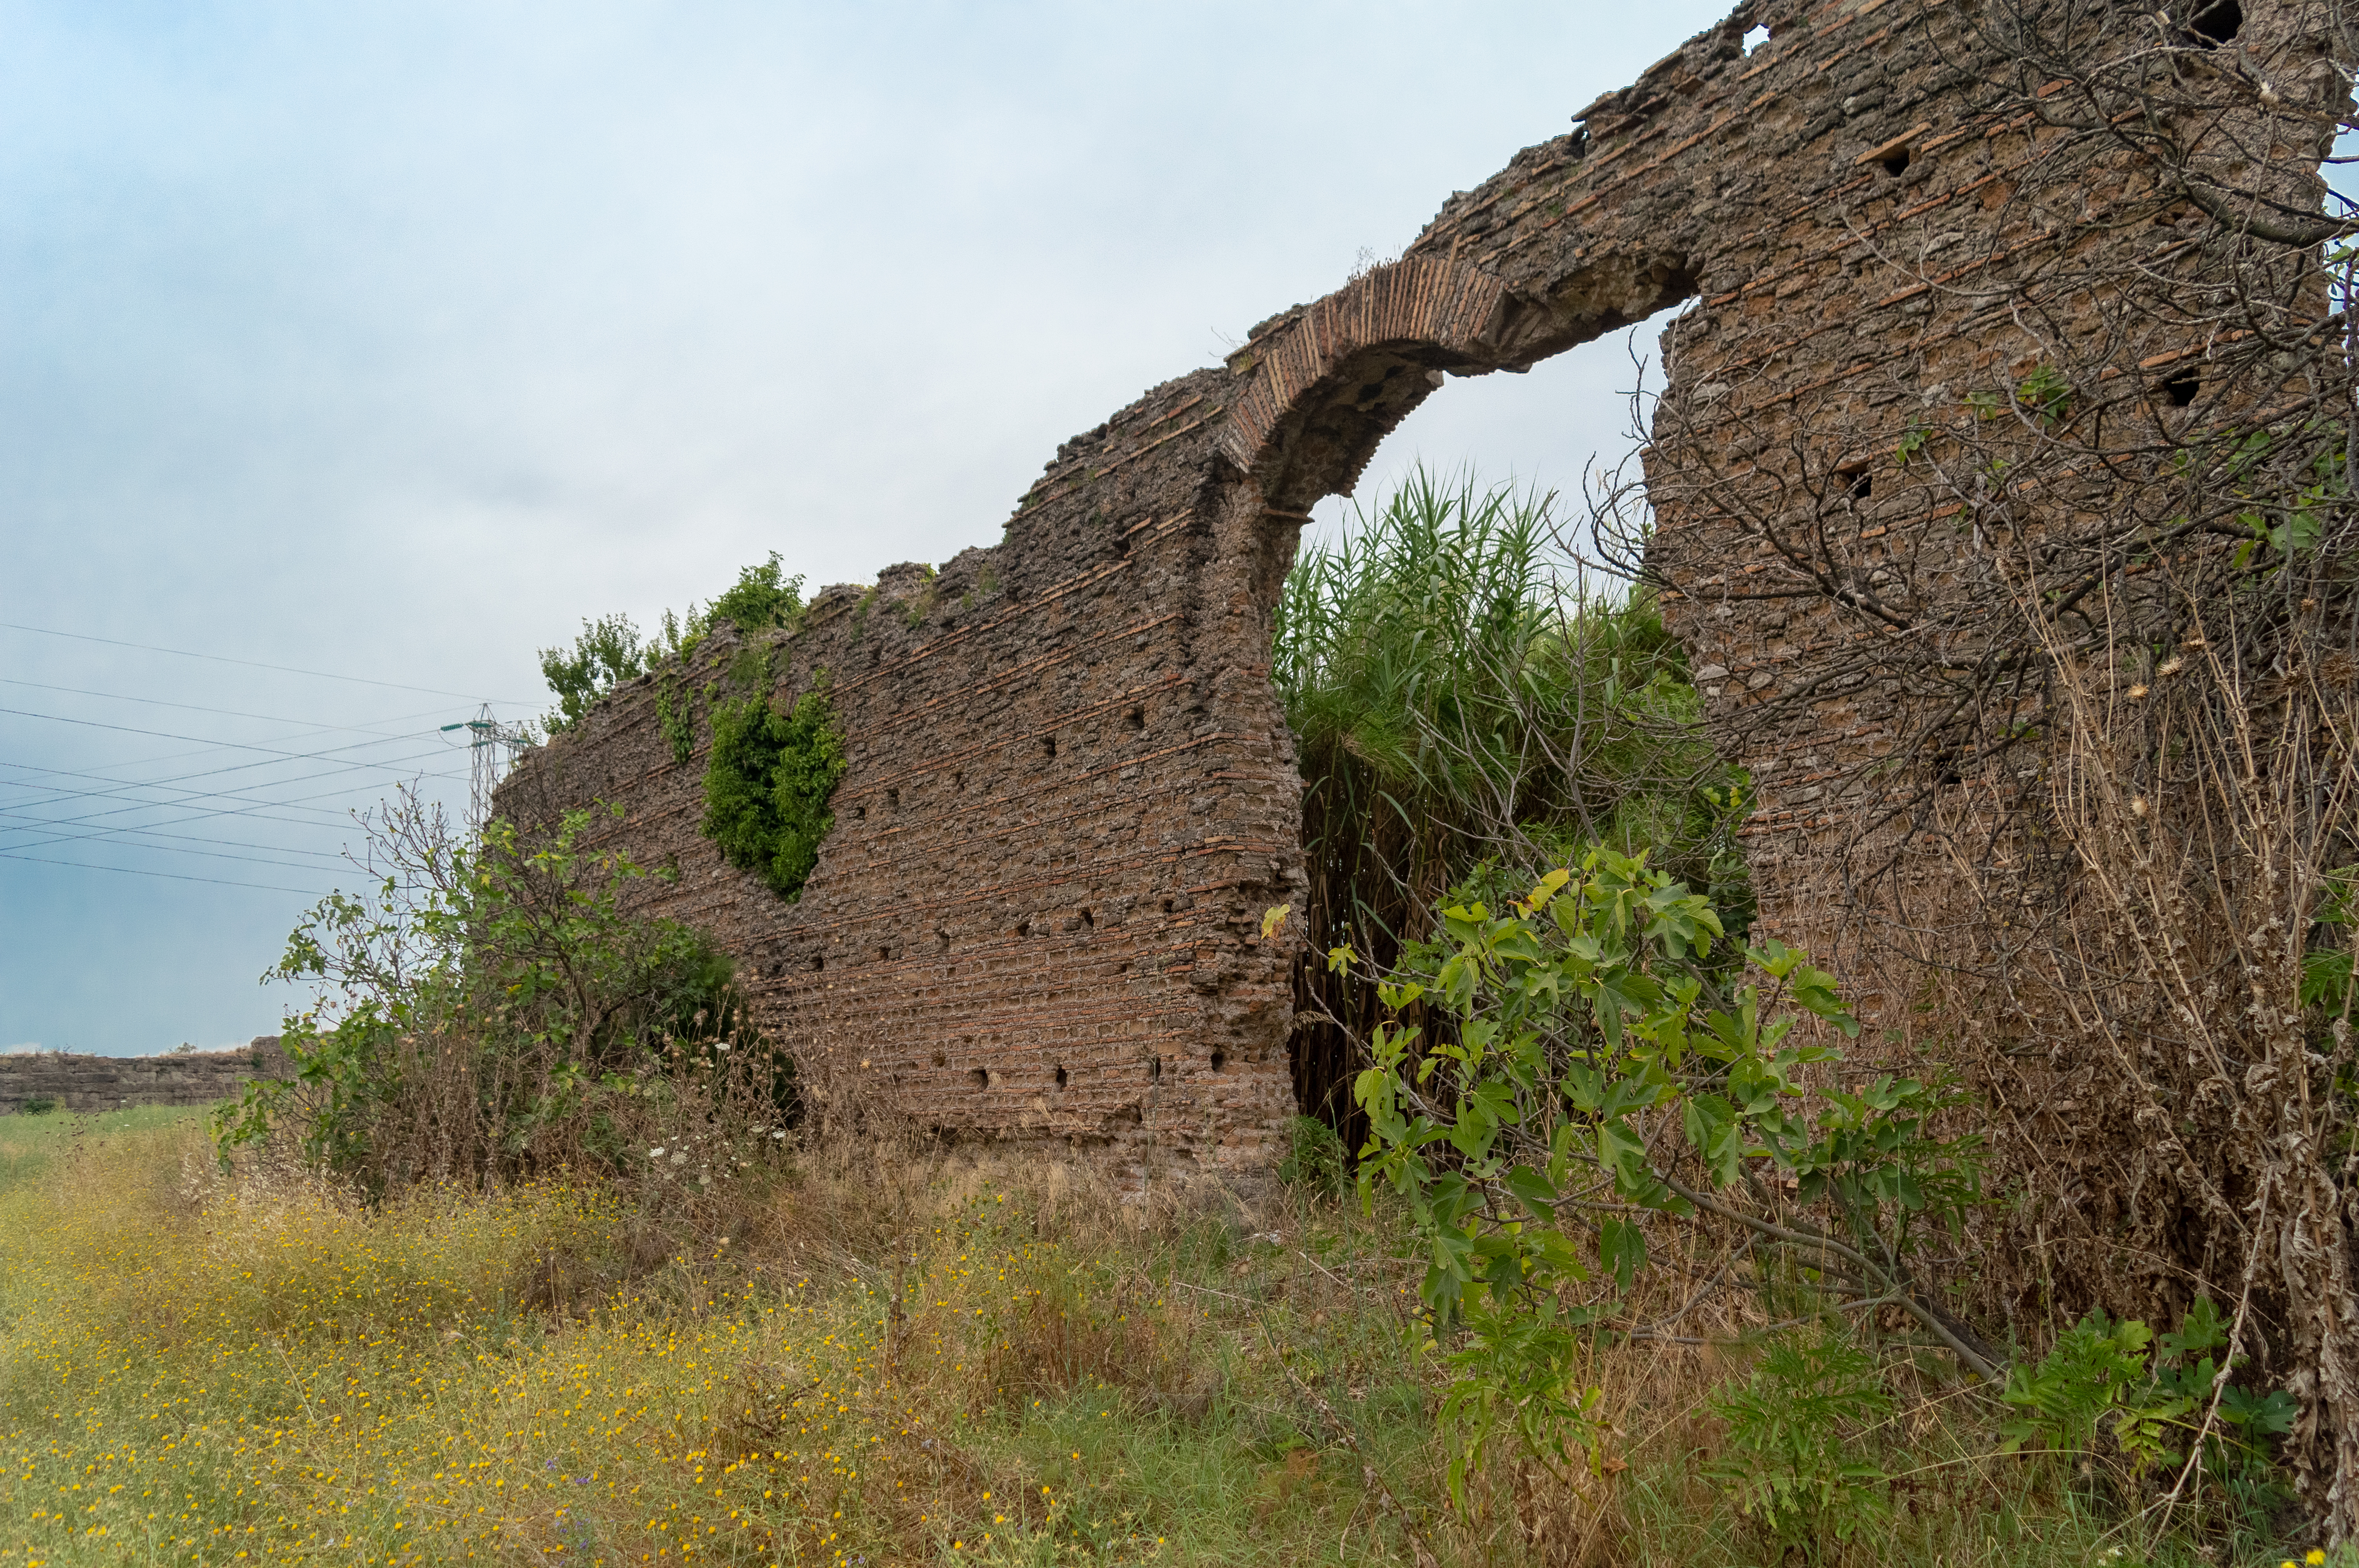
architecture, castle, wall, fortress, sky, house, history, rock, landscape, nature, ruin, tower, ruins, fortification, archaeological site, ancient history, village, escarpment, shrubland, tree, grass, outcrop, building, historic site, plant community